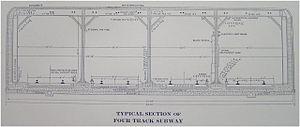
L'Illustration d'une ligne souterraine de quatre voies.